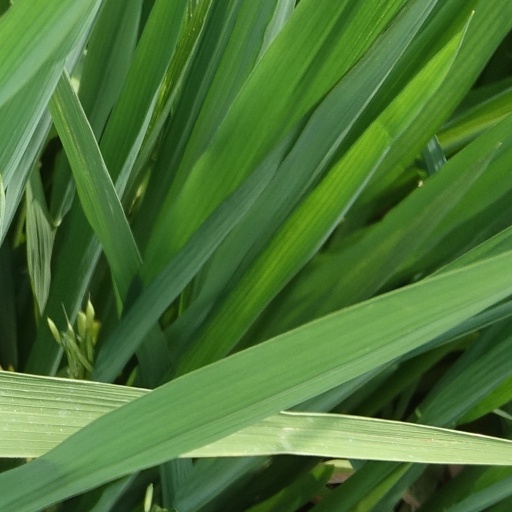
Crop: rice